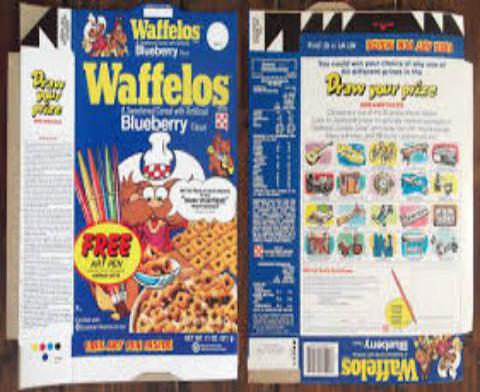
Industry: Food